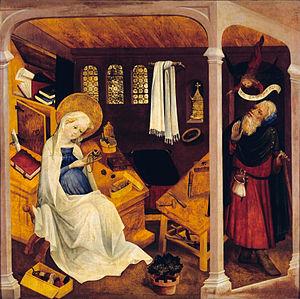
Le Doute de Joseph Maître du Jardin du Paradis (Paradiesgärtlein), v. 1430. Sapin, 113,9 x 114,5 cm. Strasbourg, musée de l’Œuvre Notre-Dame
Le gothique international est une phase tardive de l'art gothique qui s'est simultanément développée sur les terres franco-flamandes, en Bourgogne, en Bohême et dans le nord de l'Italie entre la fin du XIVᵉ siècle et le début du XVᵉ siècle avant de se propager largement à travers l'ensemble de l'Europe occidentale et centrale, justifiant ainsi le nom donné à cette période par l'historien d'art français Louis Courajod à la fin du XIXᵉ siècle.
Le Maître du Haut Rhin, ou Maître du Jardin de Paradis de Francfort, est un peintre anonyme du gothique tardif, actif dans la région de la Rhénanie supérieure dans le premier quart du XVᵉ siècle. S'inscrivant dans le courant du gothique international, il doit son nom provisoire à son œuvre la plus célèbre, le Jardin de Paradis, conservée au Städel Museum de Francfort-sur-le-Main en Allemagne.